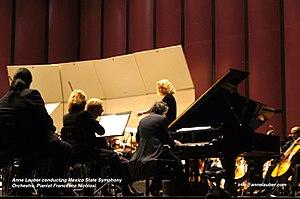
Anne Lauber à la direction de l'orchestre symphonique national du Mexique. Au piano
Anne Lauber est une compositrice, professeure de musique et cheffe d'orchestre canadienne née à Zurich en Suisse le 28 juillet 1943.